Culture of Greece

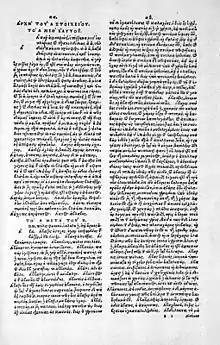
A page from a 16th-century edition of the 10th century Byzantine encyclopaedia of the ancient Mediterranean world, the Suda.

Education in Greece is compulsory for all children 6–15 years old; namely, it includes Primary (Dimotiko) and Lower Secondary (Gymnasio) Education. The school life of the students, however, can start from the age of 2.5 years (pre-school education) in institutions (private and public) called "Vrefonipiakoi Paidikoi Stathmi" (creches). In some Vrefonipiakoi Stathmoi there are also Nipiaka Tmimata (nursery classes) which operate along with the Nipiagogeia (kindergartens).